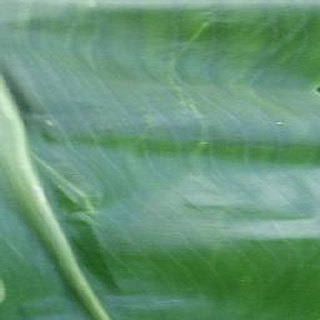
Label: healthy_corn